Hornibrook Bridge

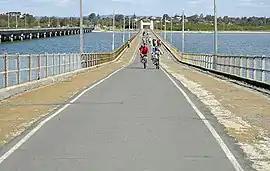
Pedestrian and cycling bridge, 2005

The viaduct was opened to road traffic on 4 October 1935, foreshortening the road journey by several hours. Also a special coordinated road/rail bus service was inaugurated by the company to convey commuters between Sandgate and Redcliffe.